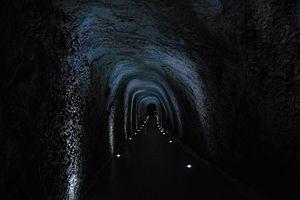
Les tunnels de Claude sont un ouvrage hydraulique constitué d'un long canal souterrain, de six tunnels de service inclinés et de trente-deux puits, construits par l'empereur Claude entre 41 et 52 après JC pour contrôler les niveaux variables du lac Fucin dans les Abruzzes, protégeant ainsi les villages riverains des inondations et asséchant les terres de Fucin, les rendant exploitables. Les eaux du lac ont donc traversé le cœur du mont Salviano depuis Avezzano à travers un tunnel souterrain long de près de 6 kilomètres pour se déverser dans la rivière Liri sur le côté opposé de la montagne, sous la vieille ville de Capistrello. Le canal souterrain représente le plus long tunnel jamais construit depuis l'Antiquité jusqu'à l'inauguration du tunnel ferroviaire de Fréjus en 1871.